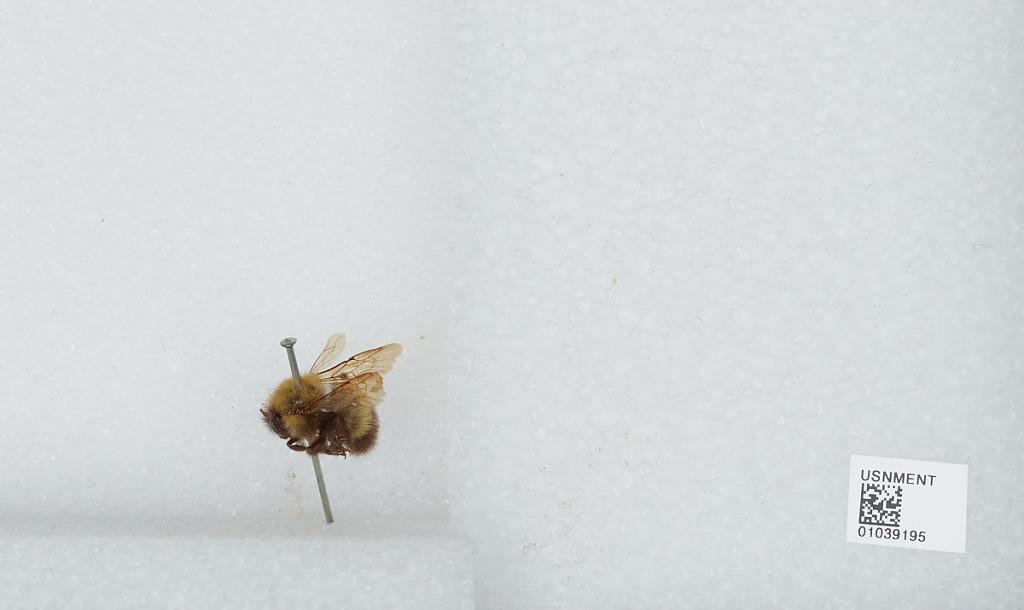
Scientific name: Bombus (Pyrobombus) perplexus Cresson